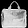
Label: Bag